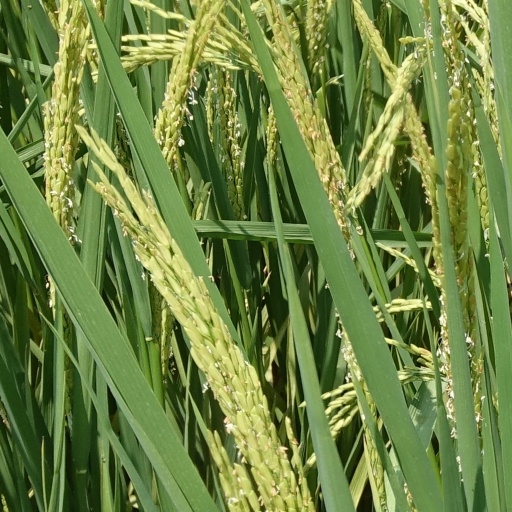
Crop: rice